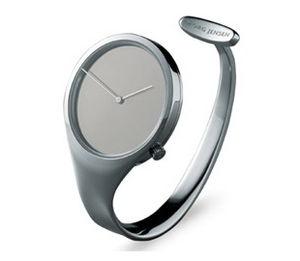
Vivianna Torun Bülow-Hübe est une joaillière suédoise née le 4 décembre 1927 à Malmö et morte le 3 juillet 2004 à Copenhague.